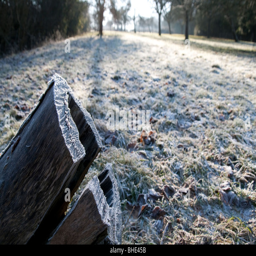
tree stump with frost in an orchard